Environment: real
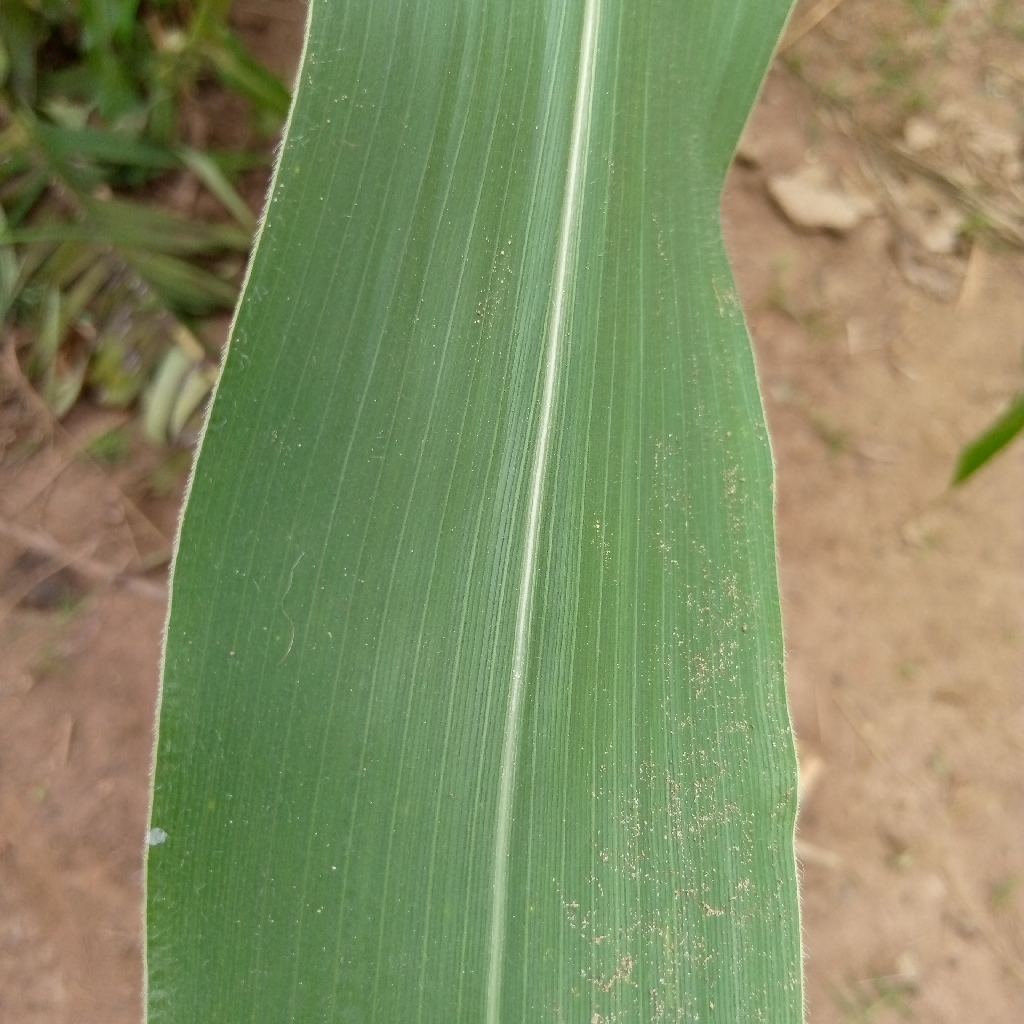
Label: healthy